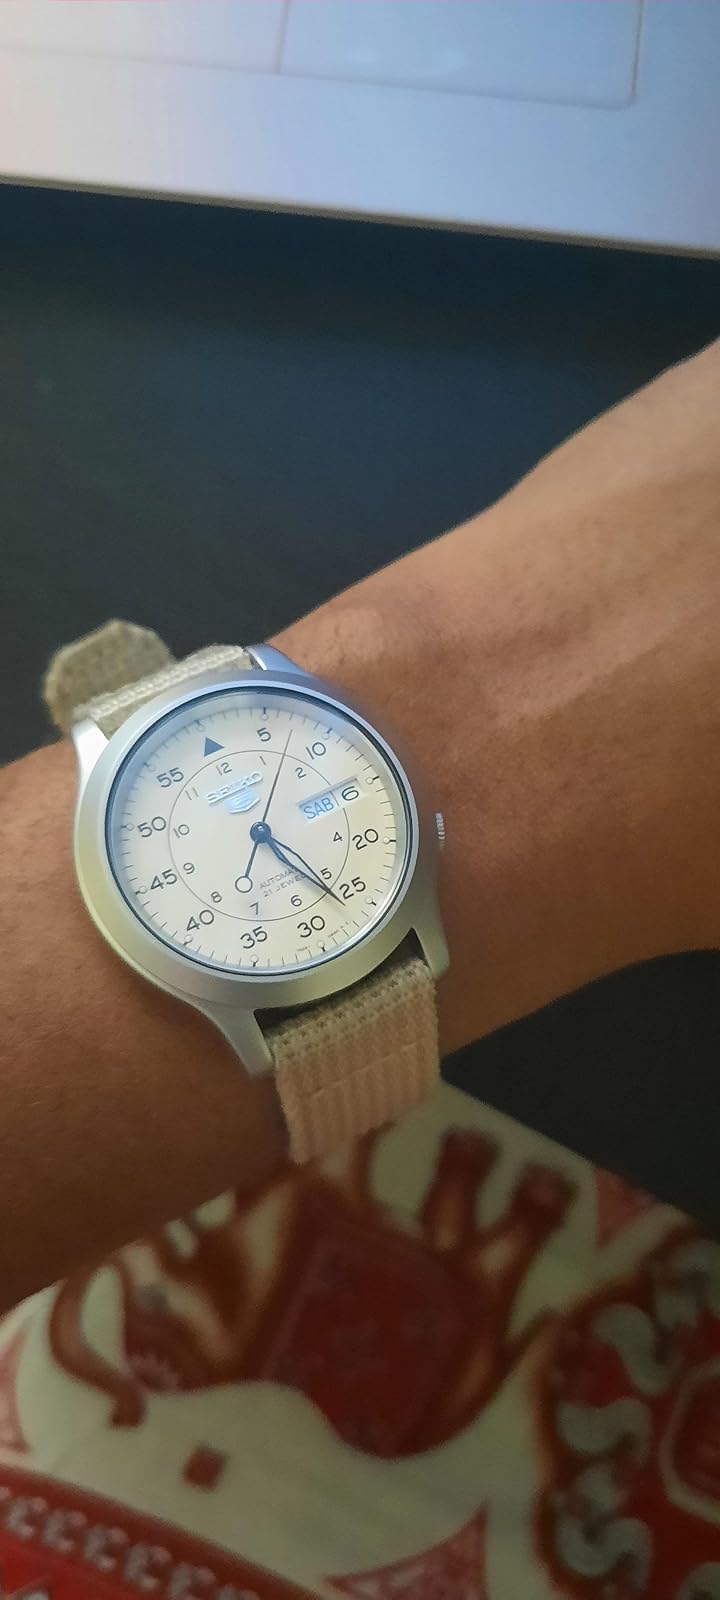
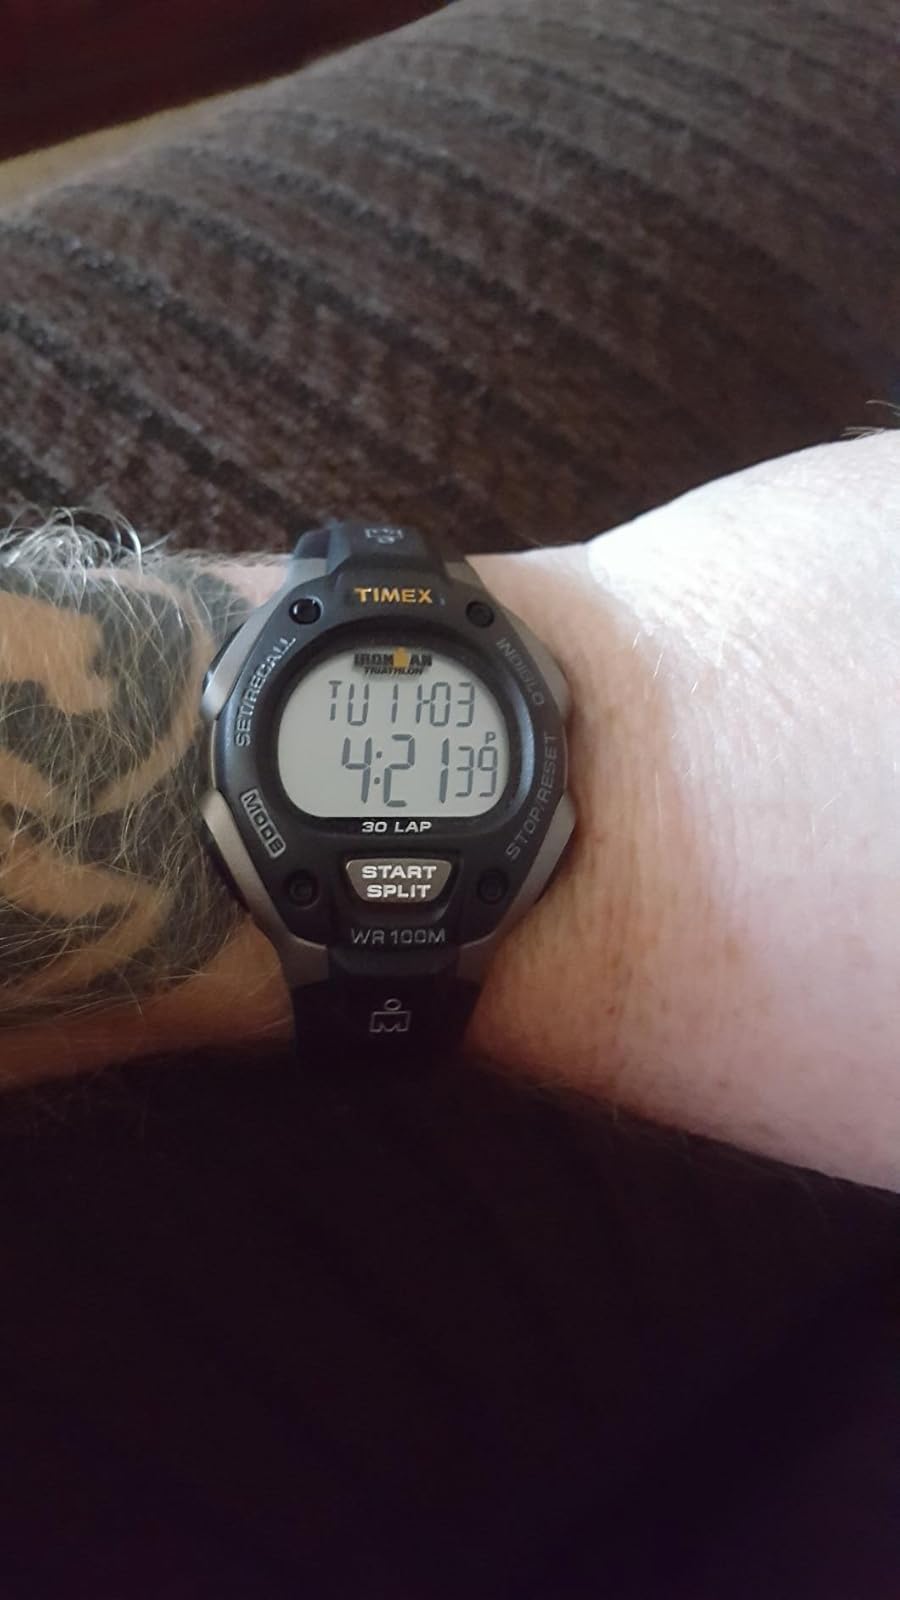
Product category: accessories_watch
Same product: no